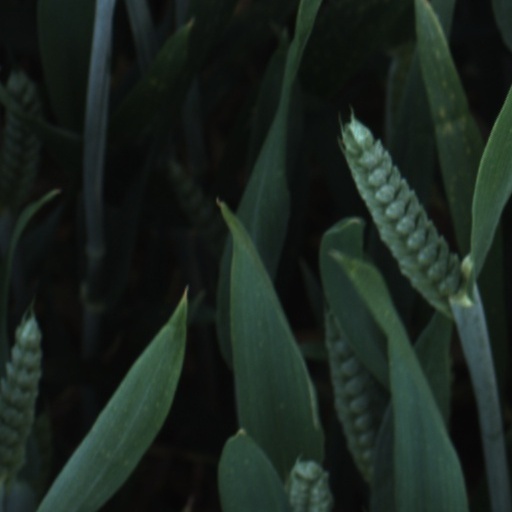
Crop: wheat